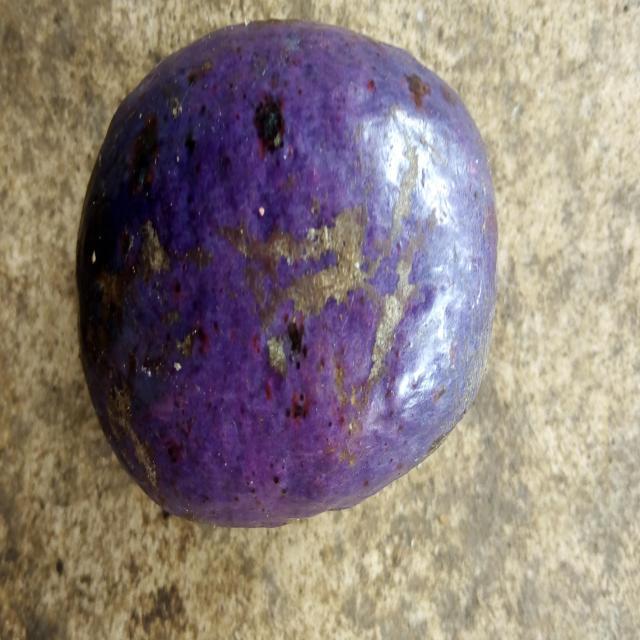
Plum grade: unaffected